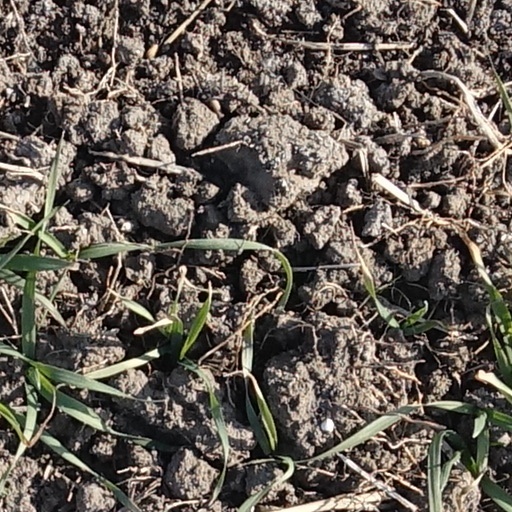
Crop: wheat